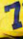
Number: 7